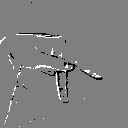
ASL letter: p